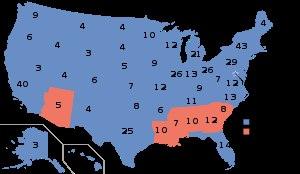
Lyndon Baines Johnson, connu sous ses initiales LBJ, né le 27 août 1908 à Stonewall et mort le 22 janvier 1973 à Johnson City, est un homme d'État américain, 36ᵉ président des États-Unis, après en avoir été le 37ᵉ vice-président.
La présidence de Lyndon B. Johnson débuta le 22 novembre 1963, date de l'entrée en fonction de Lyndon B. Johnson en tant que 36ᵉ président des États-Unis à la suite de l'assassinat de John F. Kennedy, et se termina le 20 janvier 1969. Johnson, un démocrate du Texas qui fut notamment chef de la majorité au Sénat, était vice-président des États-Unis au moment où il succéda à Kennedy. Il se présenta par la suite à l'élection présidentielle de 1964 pour effectuer un mandat complet et il remporta une victoire écrasante face à son adversaire républicain de l'Arizona, le sénateur fédéral Barry Goldwater. Après l'élection présidentielle de 1968, le républicain Richard Nixon lui succéda à la Maison-Blanche. La présidence de Johnson fut marquée par l'entrée massive des États-Unis dans le libéralisme moderne avec son programme appelé Great Society, qui était une extension considérable du New Deal de Roosevelt.